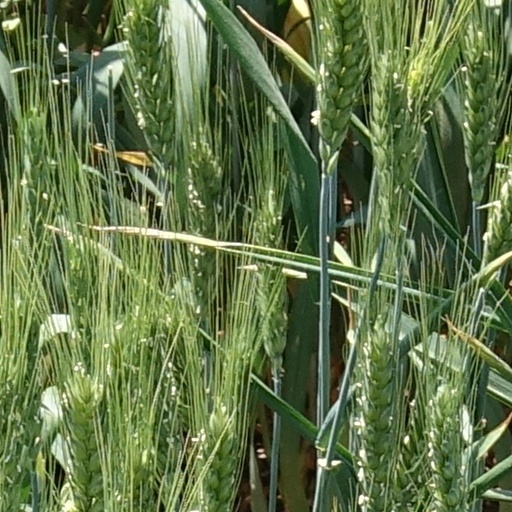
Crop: wheat